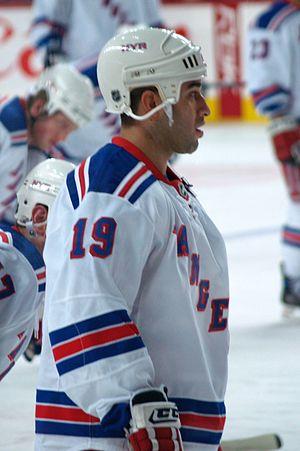
Carl Mallette est un joueur de hockey sur glace professionnel.
Brian Christopher Rafalski est un joueur professionnel américain de hockey sur glace. Il évolue au poste de défenseur. Il commence sa carrière professionnelle en Europe avant d'avoir sa chance dans la Ligue nationale de hockey. Il y décroche trois Coupes Stanley, deux avec les Devils du New Jersey et une avec les Red Wings de Détroit. International américain, il remporte deux médailles d'argent aux Jeux olympiques de 2002 et 2010.
Scott Carlos Gomez est un joueur professionnel américain de hockey sur glace qui évoluait au poste de centre.